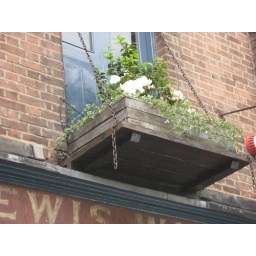
A flower basket on the exterior of an apartment I covet deeply near london's borough market. I also covet the peonies....